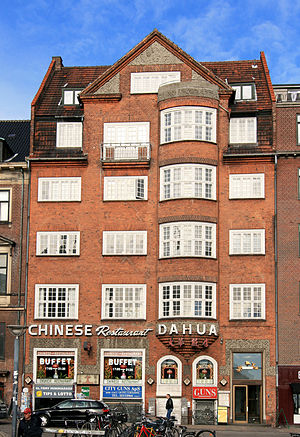
Ulrik Plesner / Karriere
En af Plesners perler er dette diskret asymmetriske bolighus fra 1906 på Gammeltorv i København.
Gammeltorv 8, København. Bygget 1905-1906.
Ulrik Adolph Plesner var en produktiv og stilskabende dansk arkitekt, der afgørende satte præg på perioden med nationalromantik og nybarok i tiden omkring 1. verdenskrig. Han var bror til pædagogen Joh. Plesner.